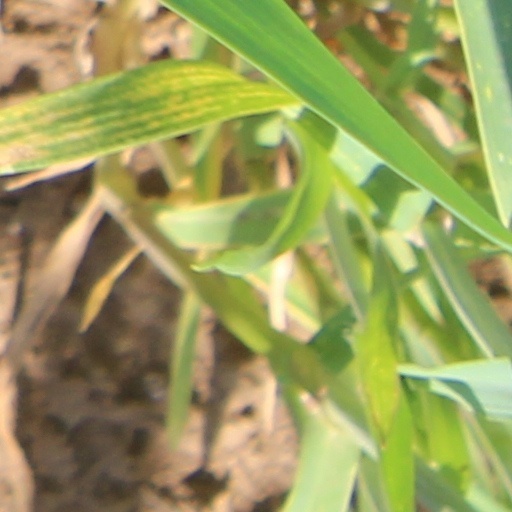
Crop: wheat